Viking Destiny

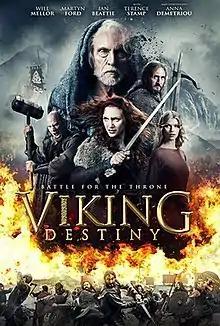
Seize Your Destiny

Viking Destiny (also known as Of Gods and Warriors) is a 2018 film directed by David L.G. Hughes. The film was released on 5 October 2018 by Fatal Black and Saban Films.